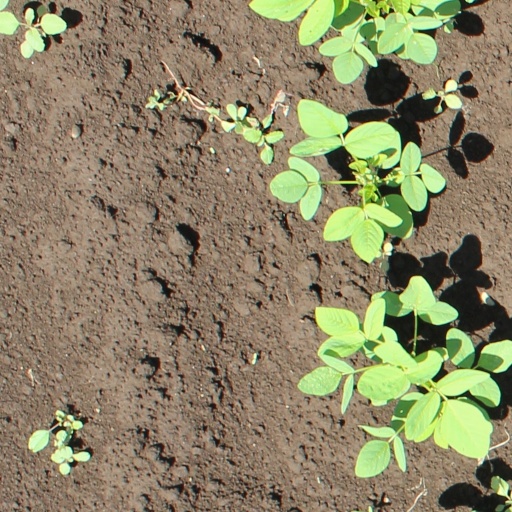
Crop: soybean